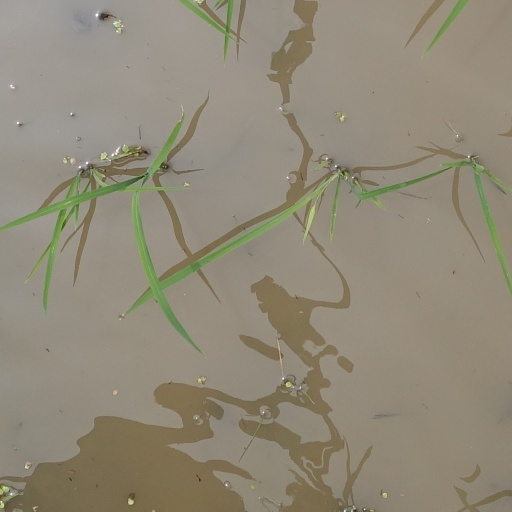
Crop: rice